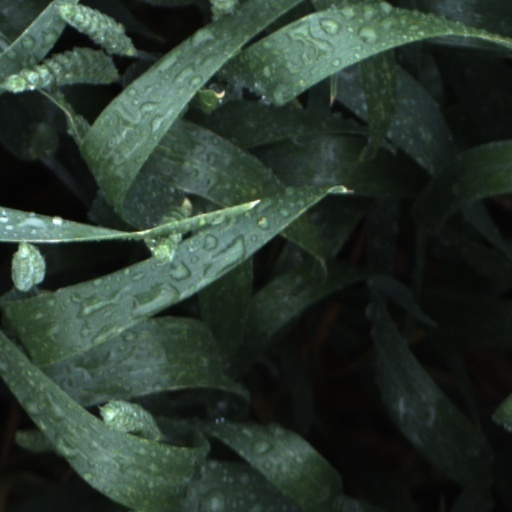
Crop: wheat